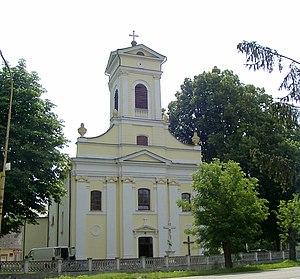
Kamenica nad Cirochou, l'église catholique latine
Kamenica nad Cirochou est un village de Slovaquie situé dans la région de Prešov.